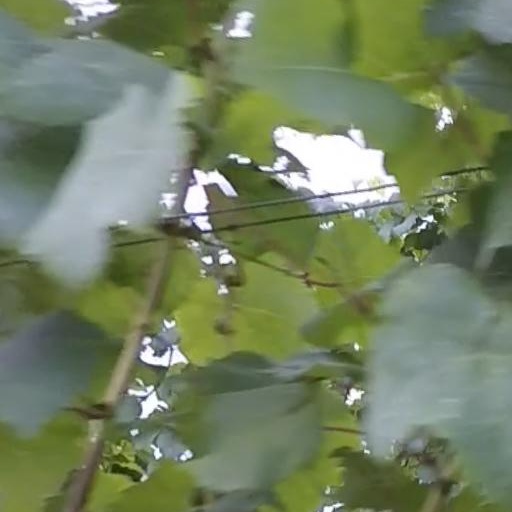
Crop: grape